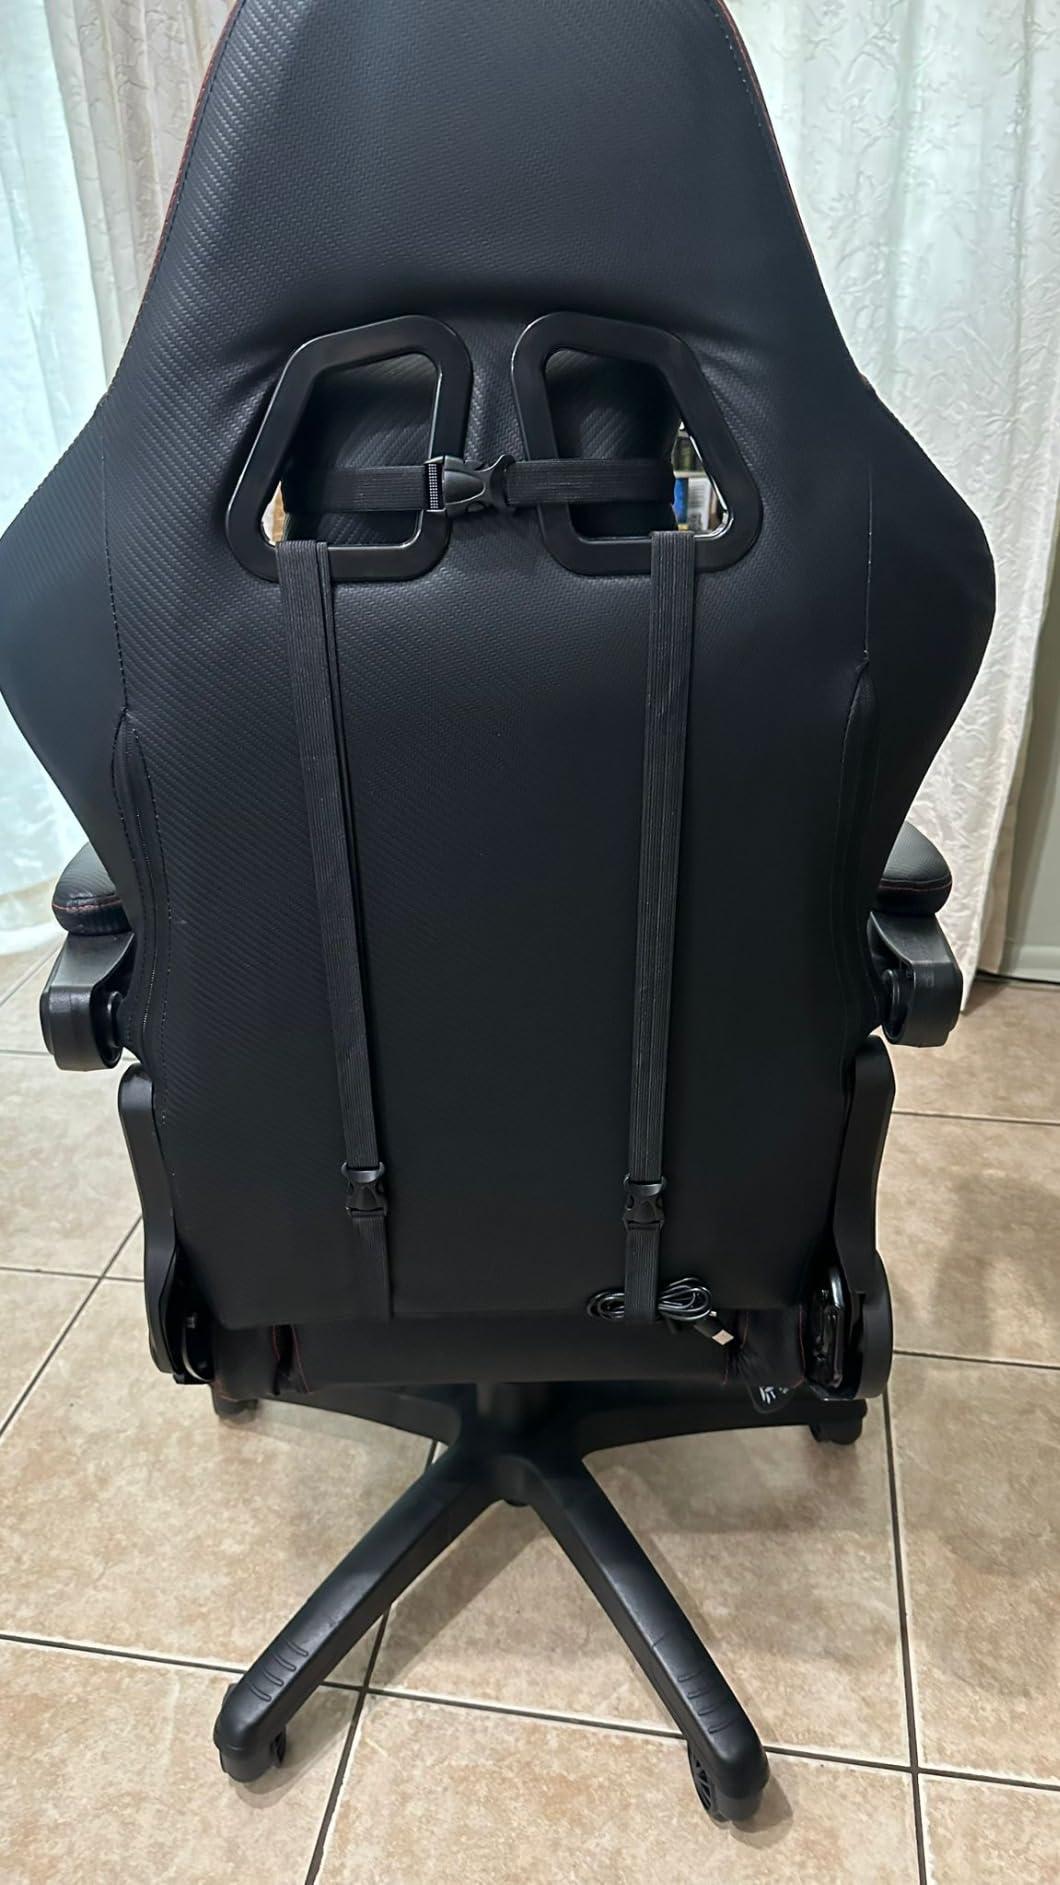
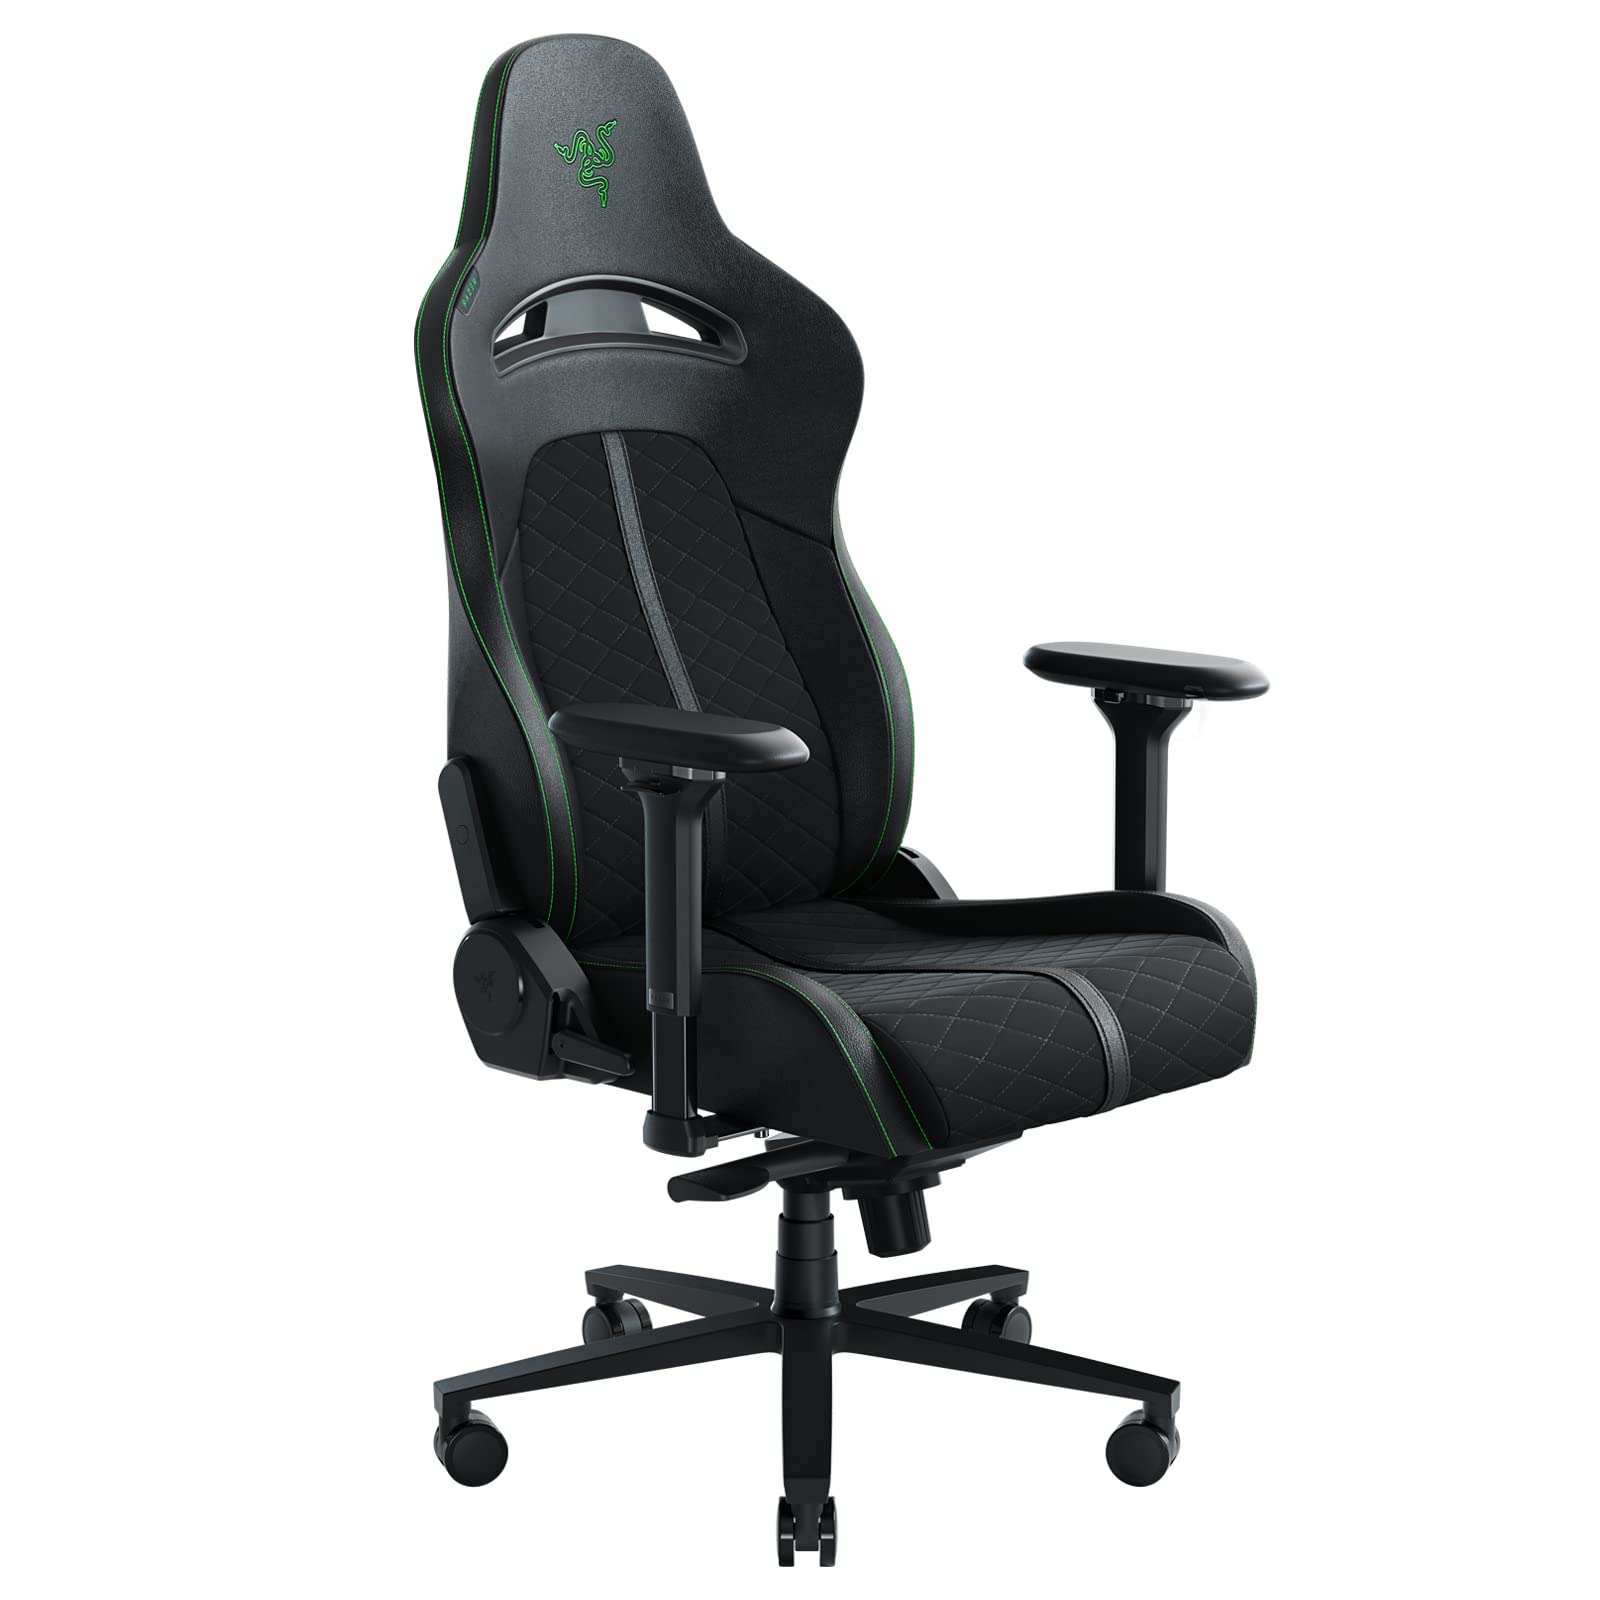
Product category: items_chair
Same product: no